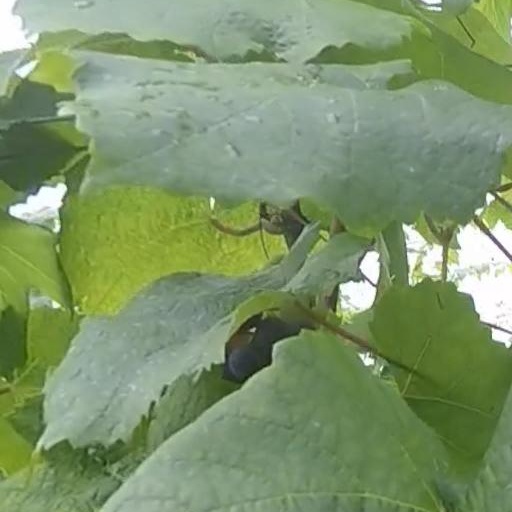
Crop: grape